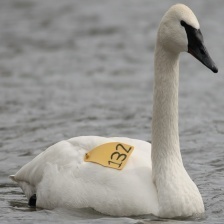
Species: TRUMPTER SWAN
Scientific name: CYGNUS BUCCINATOR
ImageNet parent category: black_swan